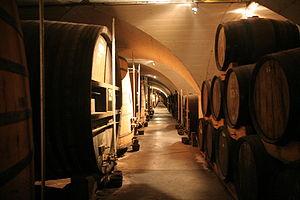
Fûts des caves de la Chartreuse
La Chartreuse est une liqueur fabriquée à la distillerie d'Aiguenoire à Entre-deux-Guiers en Isère, en plein cœur du Massif de la Chartreuse, sous la supervision des moines de la Grande-Chartreuse. Liqueur à très haut degré d'alcool, sa vente est la principale ressource financière des chartreux.